Fuad al-Rikabi

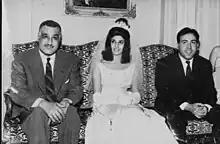
Rikabi with his wife on their wedding day in Egypt in 1963, sitting alongside Egyptian President Gamel Abdel Nasser (left)

During the era of the UAR, the Ba'ath Party was split into two factions; Aflaqites—the followers of Aflaq—and Nasserists—the followers of Gamal Abdel Nasser. In this conflict, al-Rikabi supported the Nasserist faction against the Aflaqists, who controlled the party leadership. The conflict escalated when Abdullah Rimawi, the Secretary of the Jordanian Regional Command of the Ba'ath Party, was deprived of his party posts and established the Revolutionary Ba'ath Command, which opposed the influence of the Aflaqites. Al-Rikabi openly confronted the National Command, the leading organ of the Ba'ath Party, in June 1959. On 24 June he held a press conference in Beirut where he stated that the Iraqi Regional Branch of the Ba'ath Party had broken its relations with the National Command. The reason he gave was that the National Command was led by deviationists. He cited as proof the dissolution of the UAR, the National Command's collaboration with anti-Arab nationalist groups such as the communists, and the expulsion of members who held national revolutionary views. Al-Rikabi also believed that the National Command had lost faith in its Ba'athist beliefs, while the Iraqi Regional Branch needed it the most. The Iraqi Regional Branch was involved in the Mosul uprising of 1959.